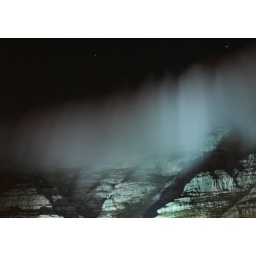
My new view. its a long exposure of the clouds moving over table mountain